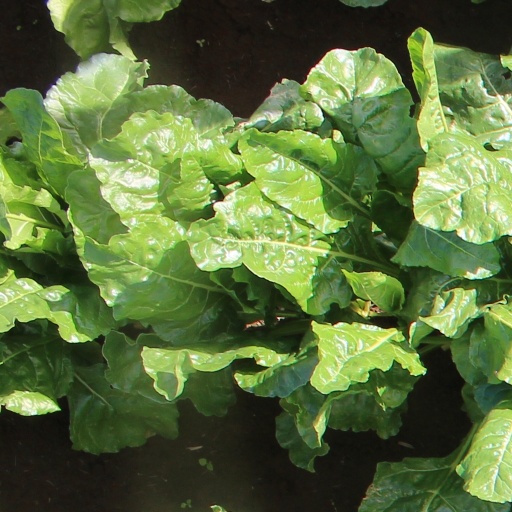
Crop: sugar beet